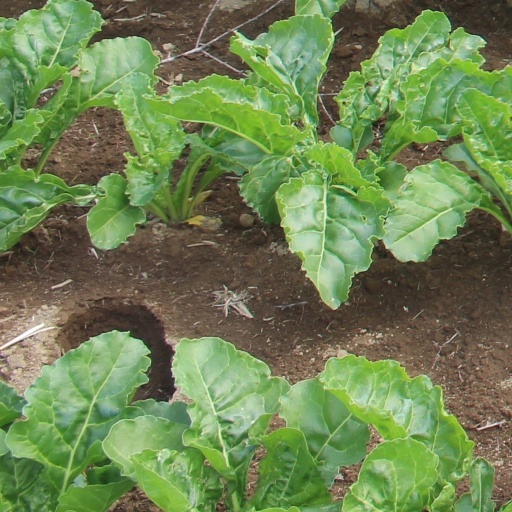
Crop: sugar beet